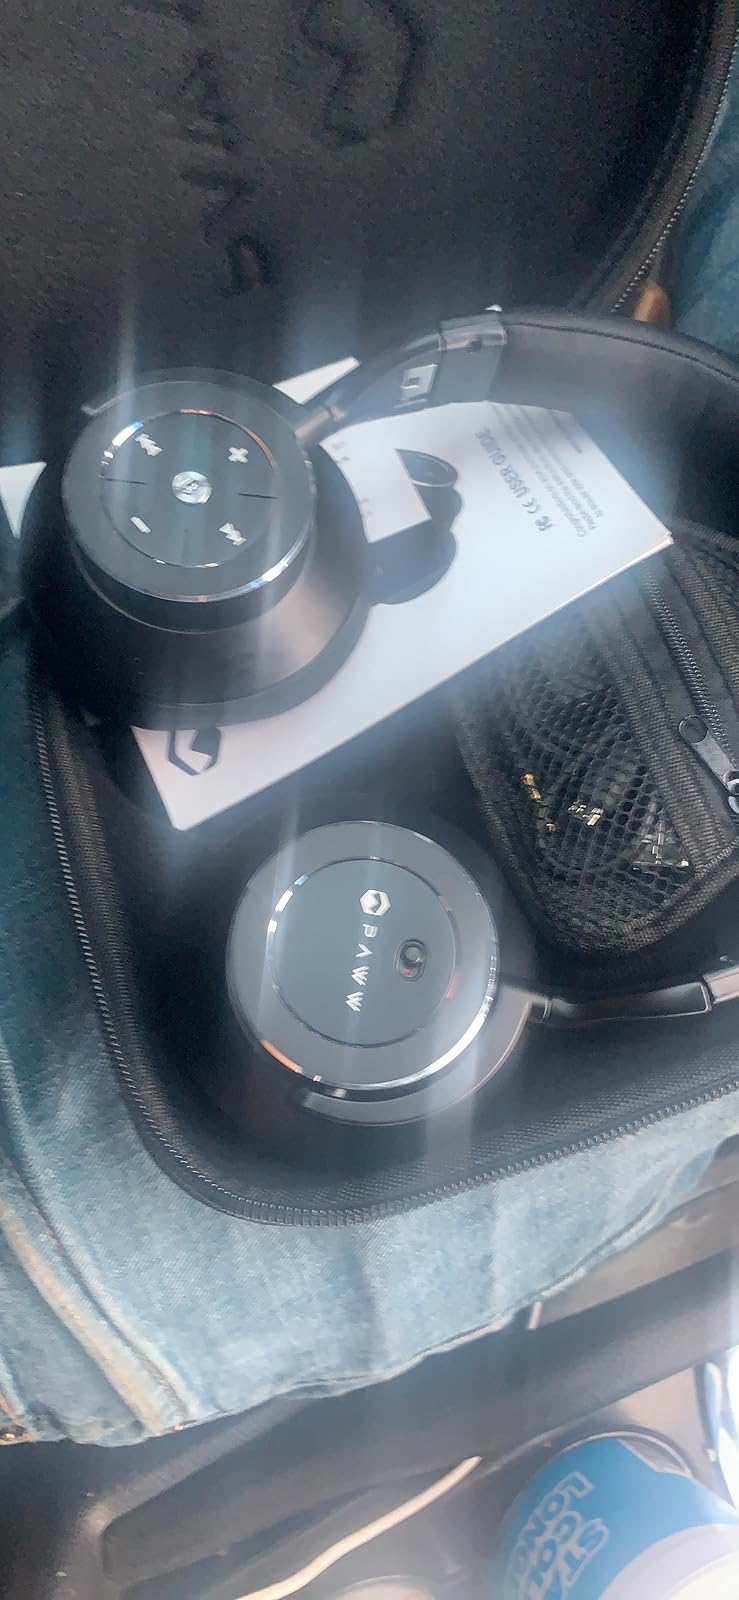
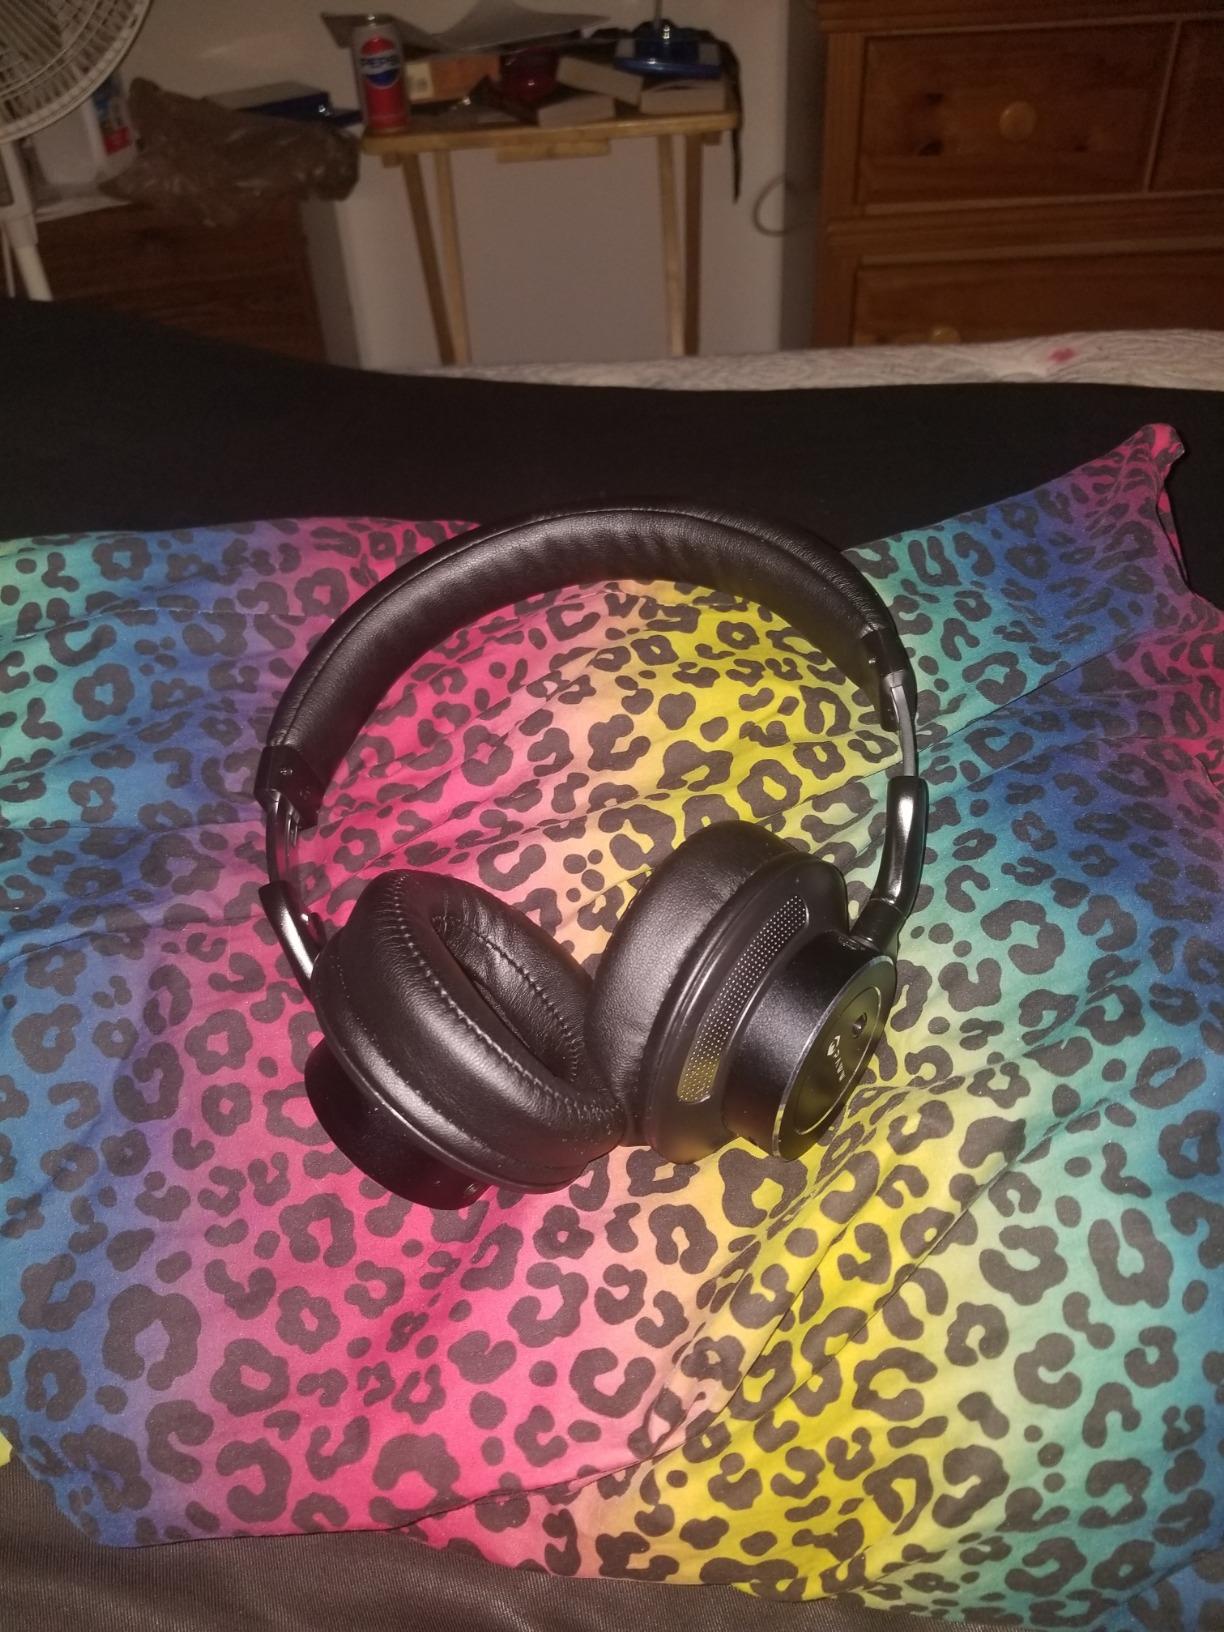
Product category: headphones
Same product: yes